Quincy Savings Bank

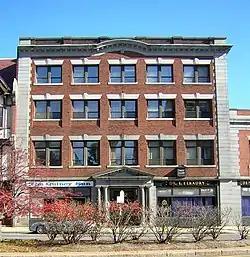

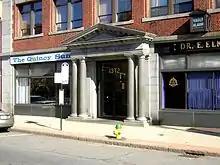

The Quincy Savings Bank building is a historic bank building at 1372 Hancock Street in Quincy, Massachusetts. Built in 1897, this four-story brick Classical Revival building is one of only two surviving 19th century commercial buildings in Quincy Center. Distinctive features include the granite quoining at the corners, and entrance portico with doubled Doric columns and a granite pediment. It was the fourth home for the bank, which was founded in 1845. Quincy Savings Bank was acquired by Citizens Bank in 1995.